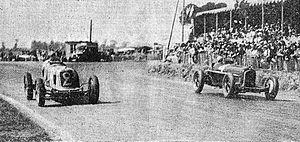
Grand Prix automobile de Dieppe 1934, à gauche Étancelin le vainqueur, et à droite Lehoux.
Le Grand Prix automobile de Dieppe est un Grand Prix organisé à sept reprises de 1929 à 1935 à Dieppe, en Seine-Maritime.